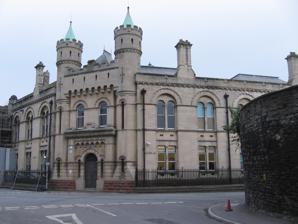
Building: St Vincent's Works
Country: United Kingdom
Year built: 1891
Building in Bristol, England St Vincent's Works Location within Bristol General information Architectural style Gothic Revival Town or city Bristol Country England Coordinates 51°27′01″N 2°34′24″W / 51.45040°N 2.5732°W / 51.45040; -2.5732 Completed 1891 The St Vincent's Works is a former factory and offices at Silverthorne Lane in Bristol , England. The building was built as offices and factory by Thomas Royse Lysaght , for his brother John Lysaght of John Lysaght and Co. with the buildings being completed by R Milverton Drake . The site was previously owned by Acraman and Company and was involved in the manufacture of corrugated-iron and pre-fabricated buildings, which were exported around the world and particular to settlers in Australia. By 1878 the factory employed 400 men and produced 1000 tons of galvanised iron sheet a month.  The company also diversified into making constructional ironwork , exported around the world from Bristol. The building was home to the head office of renewable energy consultancy GL Garrad Hassan . It is an example of the Bristol Byzantine style and various of the buildings have Grade II listed building status. The company offices are Grade II* listed. The offices were built in a Gothic style with a domed atrium decorated with golden Doulton tiles. The offices have wood panelling and throughout the building are elaborate decorations. In January 2018, the building was leased by Colliers International on behalf of a private landlord to the newly founded film production company, Screenology. The building is now under a ten-year contract with Screenology . See also Grade II* listed buildings in Bristol References Wikimedia Commons has media related to St Vincent's Works .